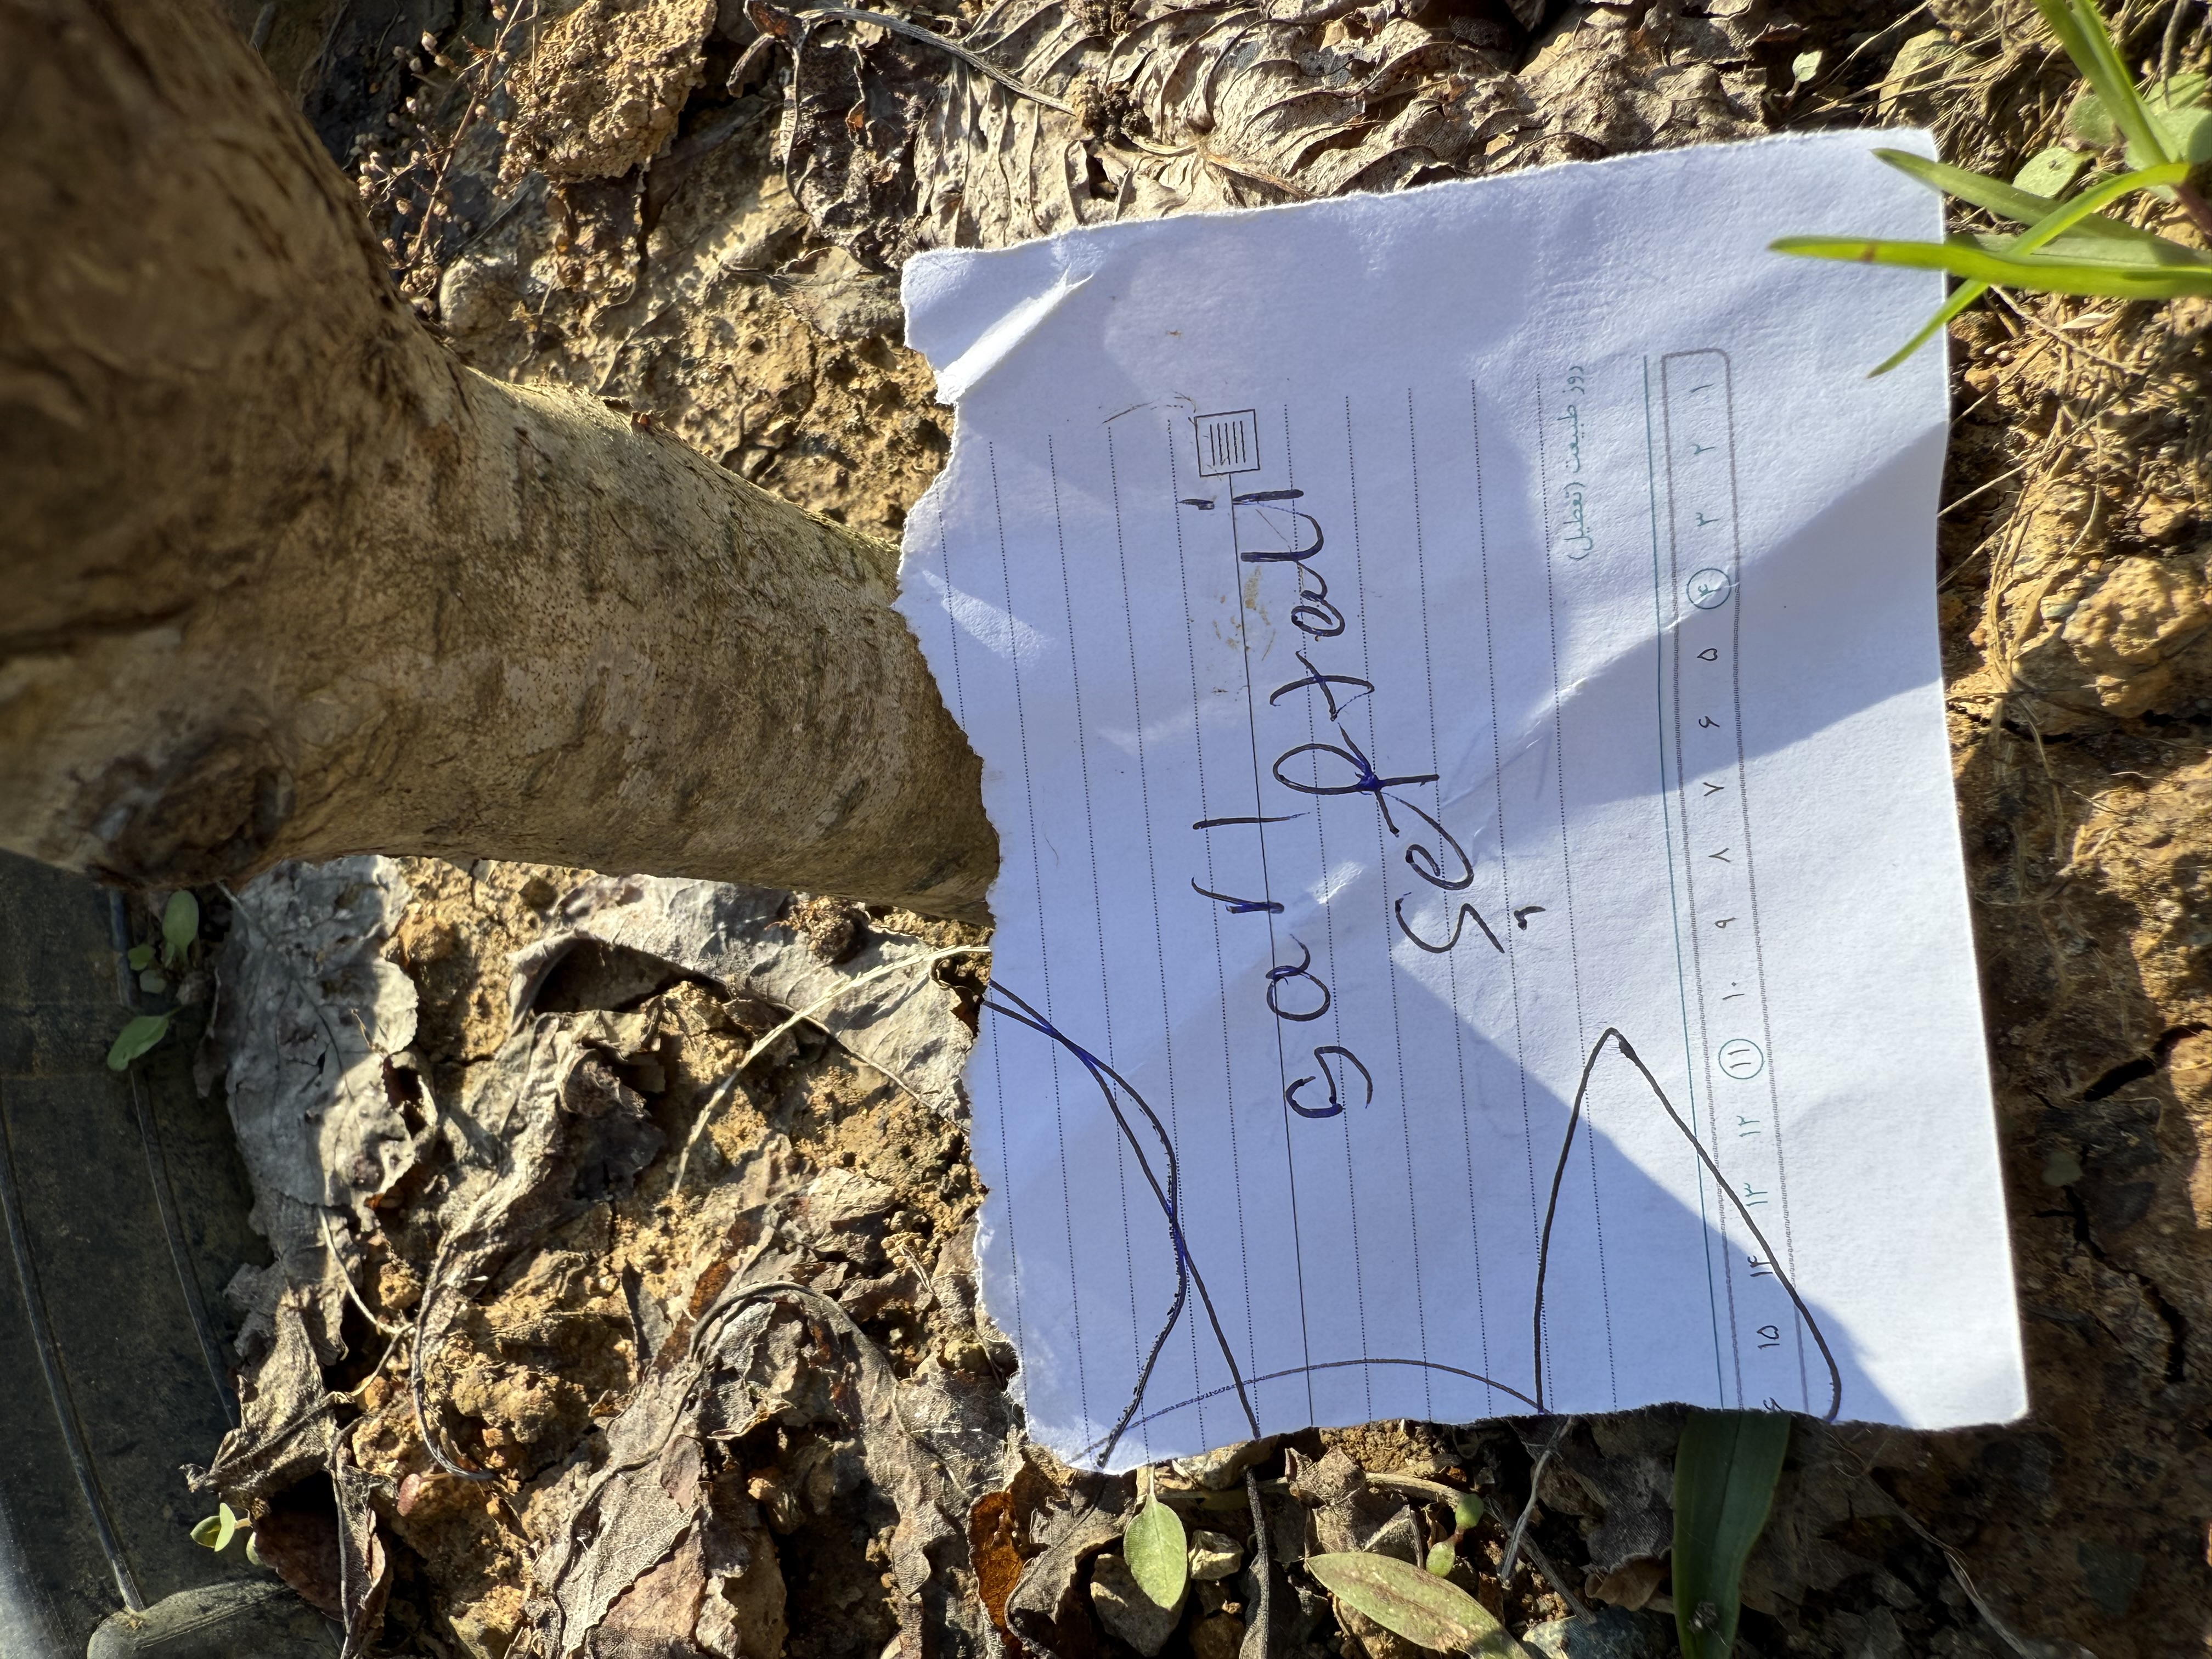
Variety: Yellow Peach